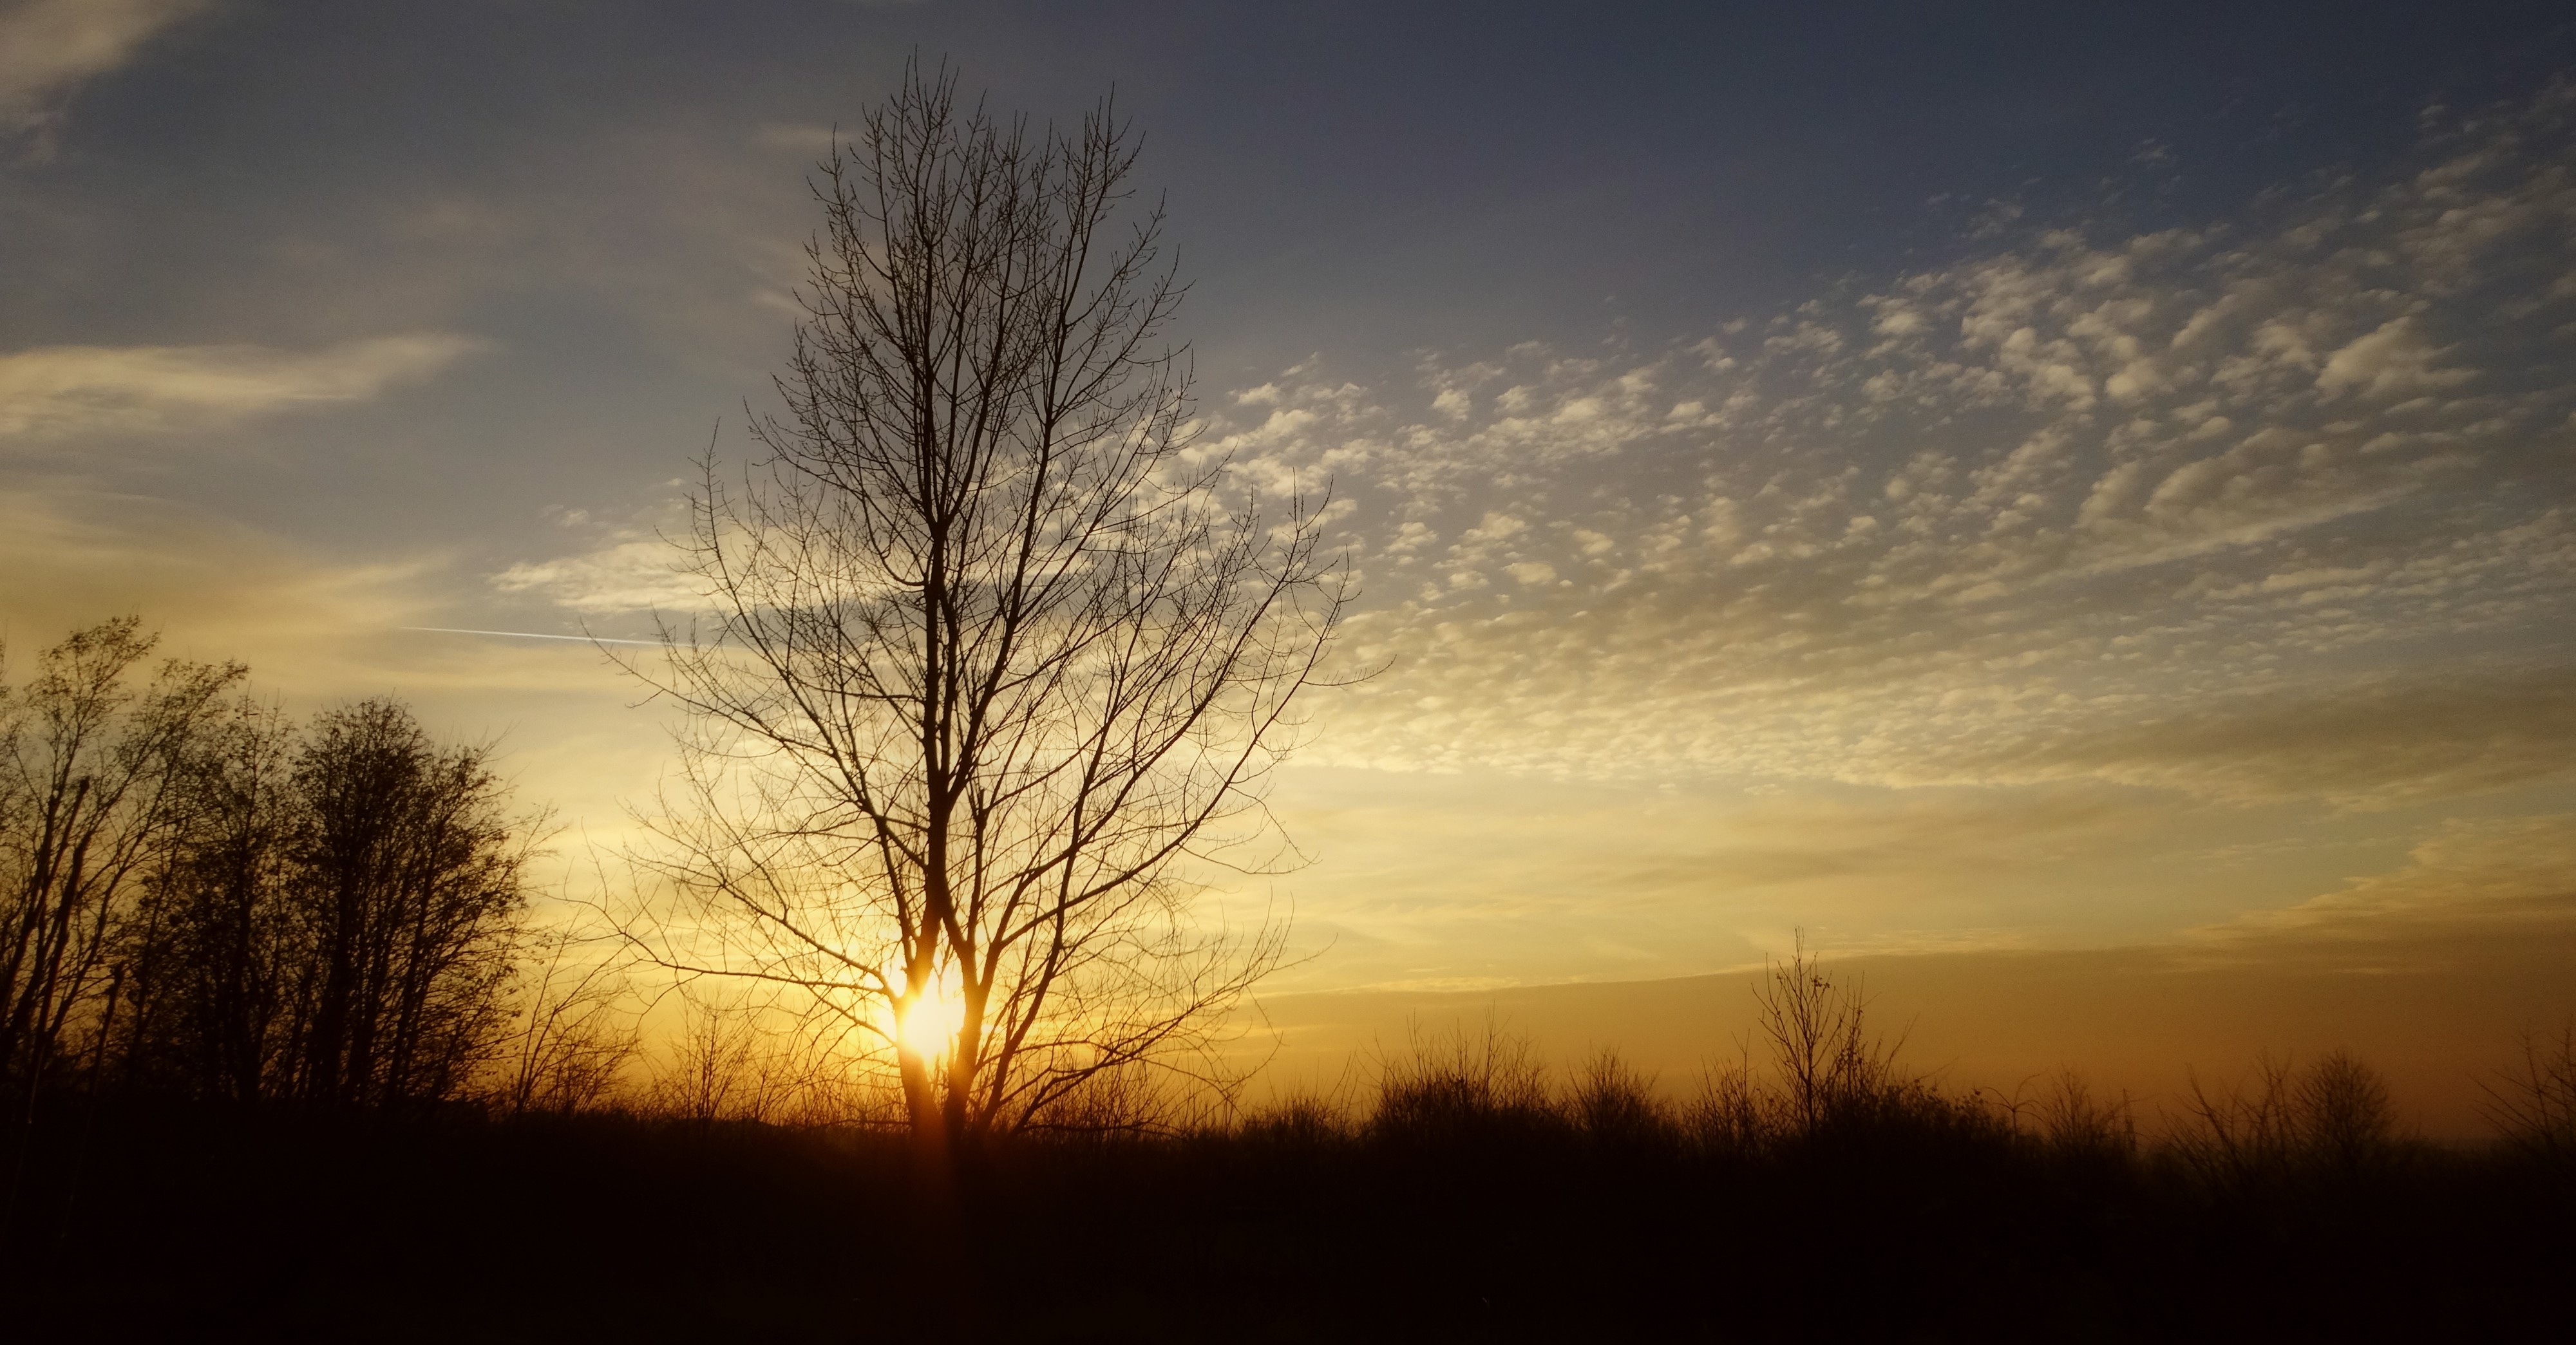
landscape, tree, nature, horizon, winter, cloud, plant, sky, sun, sunrise, sunset, mist, field, sunlight, morning, dawn, atmosphere, dusk, evening, clouds, beauty, afterglow, orange sky, the backlight, atmospheric phenomenon, woody plant, red sky at morning